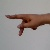
The image shows a hand gesture representing the letter 'P' in Indian Sign Language.